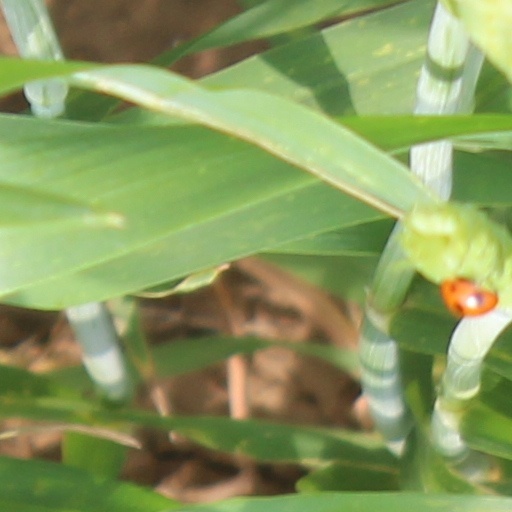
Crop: wheat